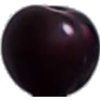
Label: Cherry Wax Black 1